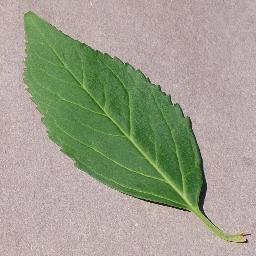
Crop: cherry
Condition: (including_sour)_healthy